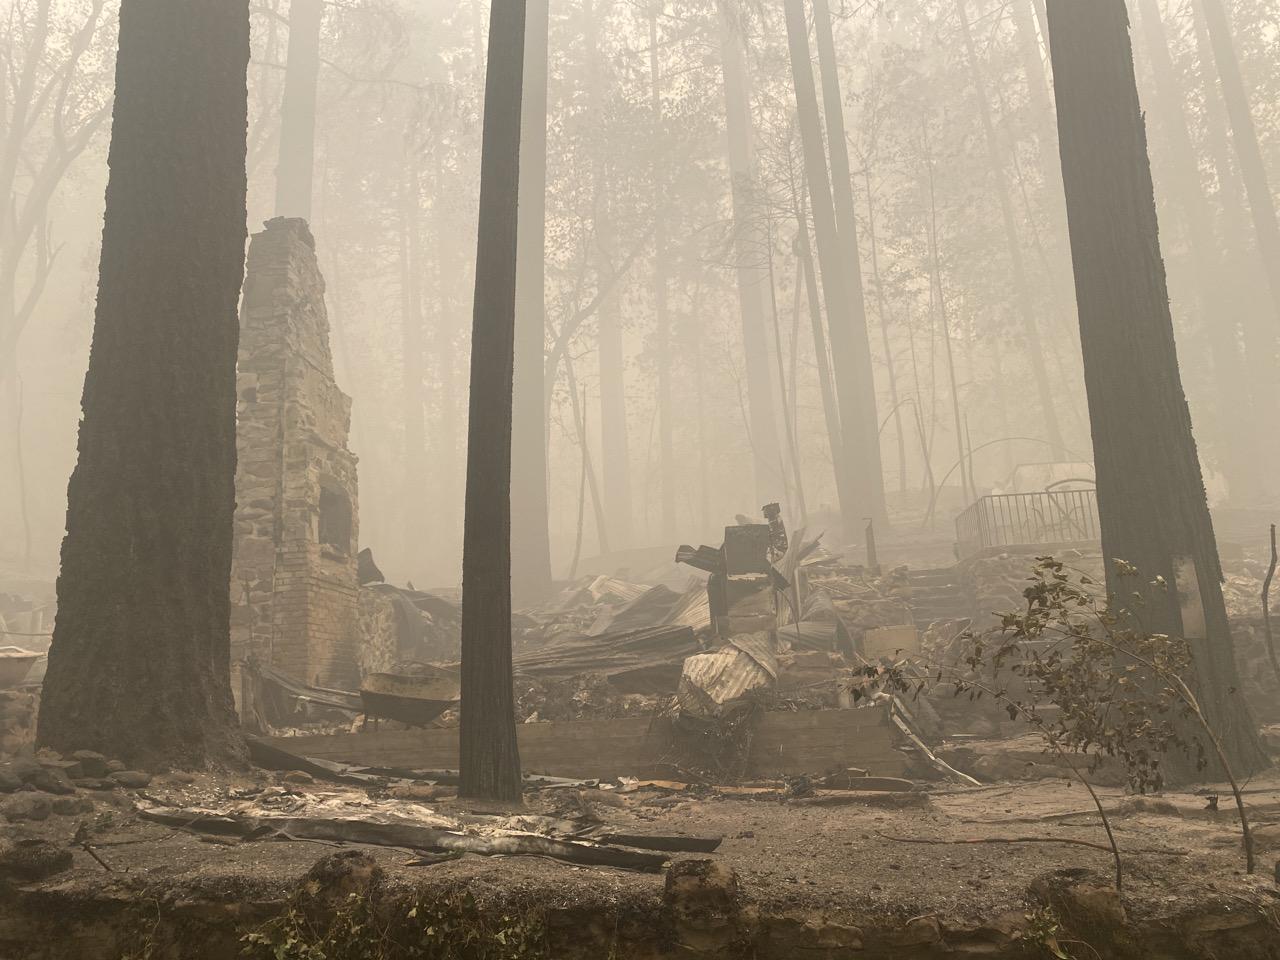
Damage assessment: destroyed